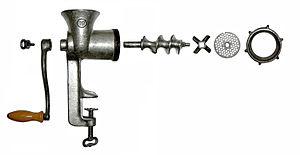
Un hachoir est un ustensile de cuisine pour hacher la viande. Le hachoir existe en différents types, dont le plus connu est figuré sur la photo ci-contre. Le hachoir a été inventé dans le milieu du XIXᵉ siècle par Karl Drais.